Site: brandenburg
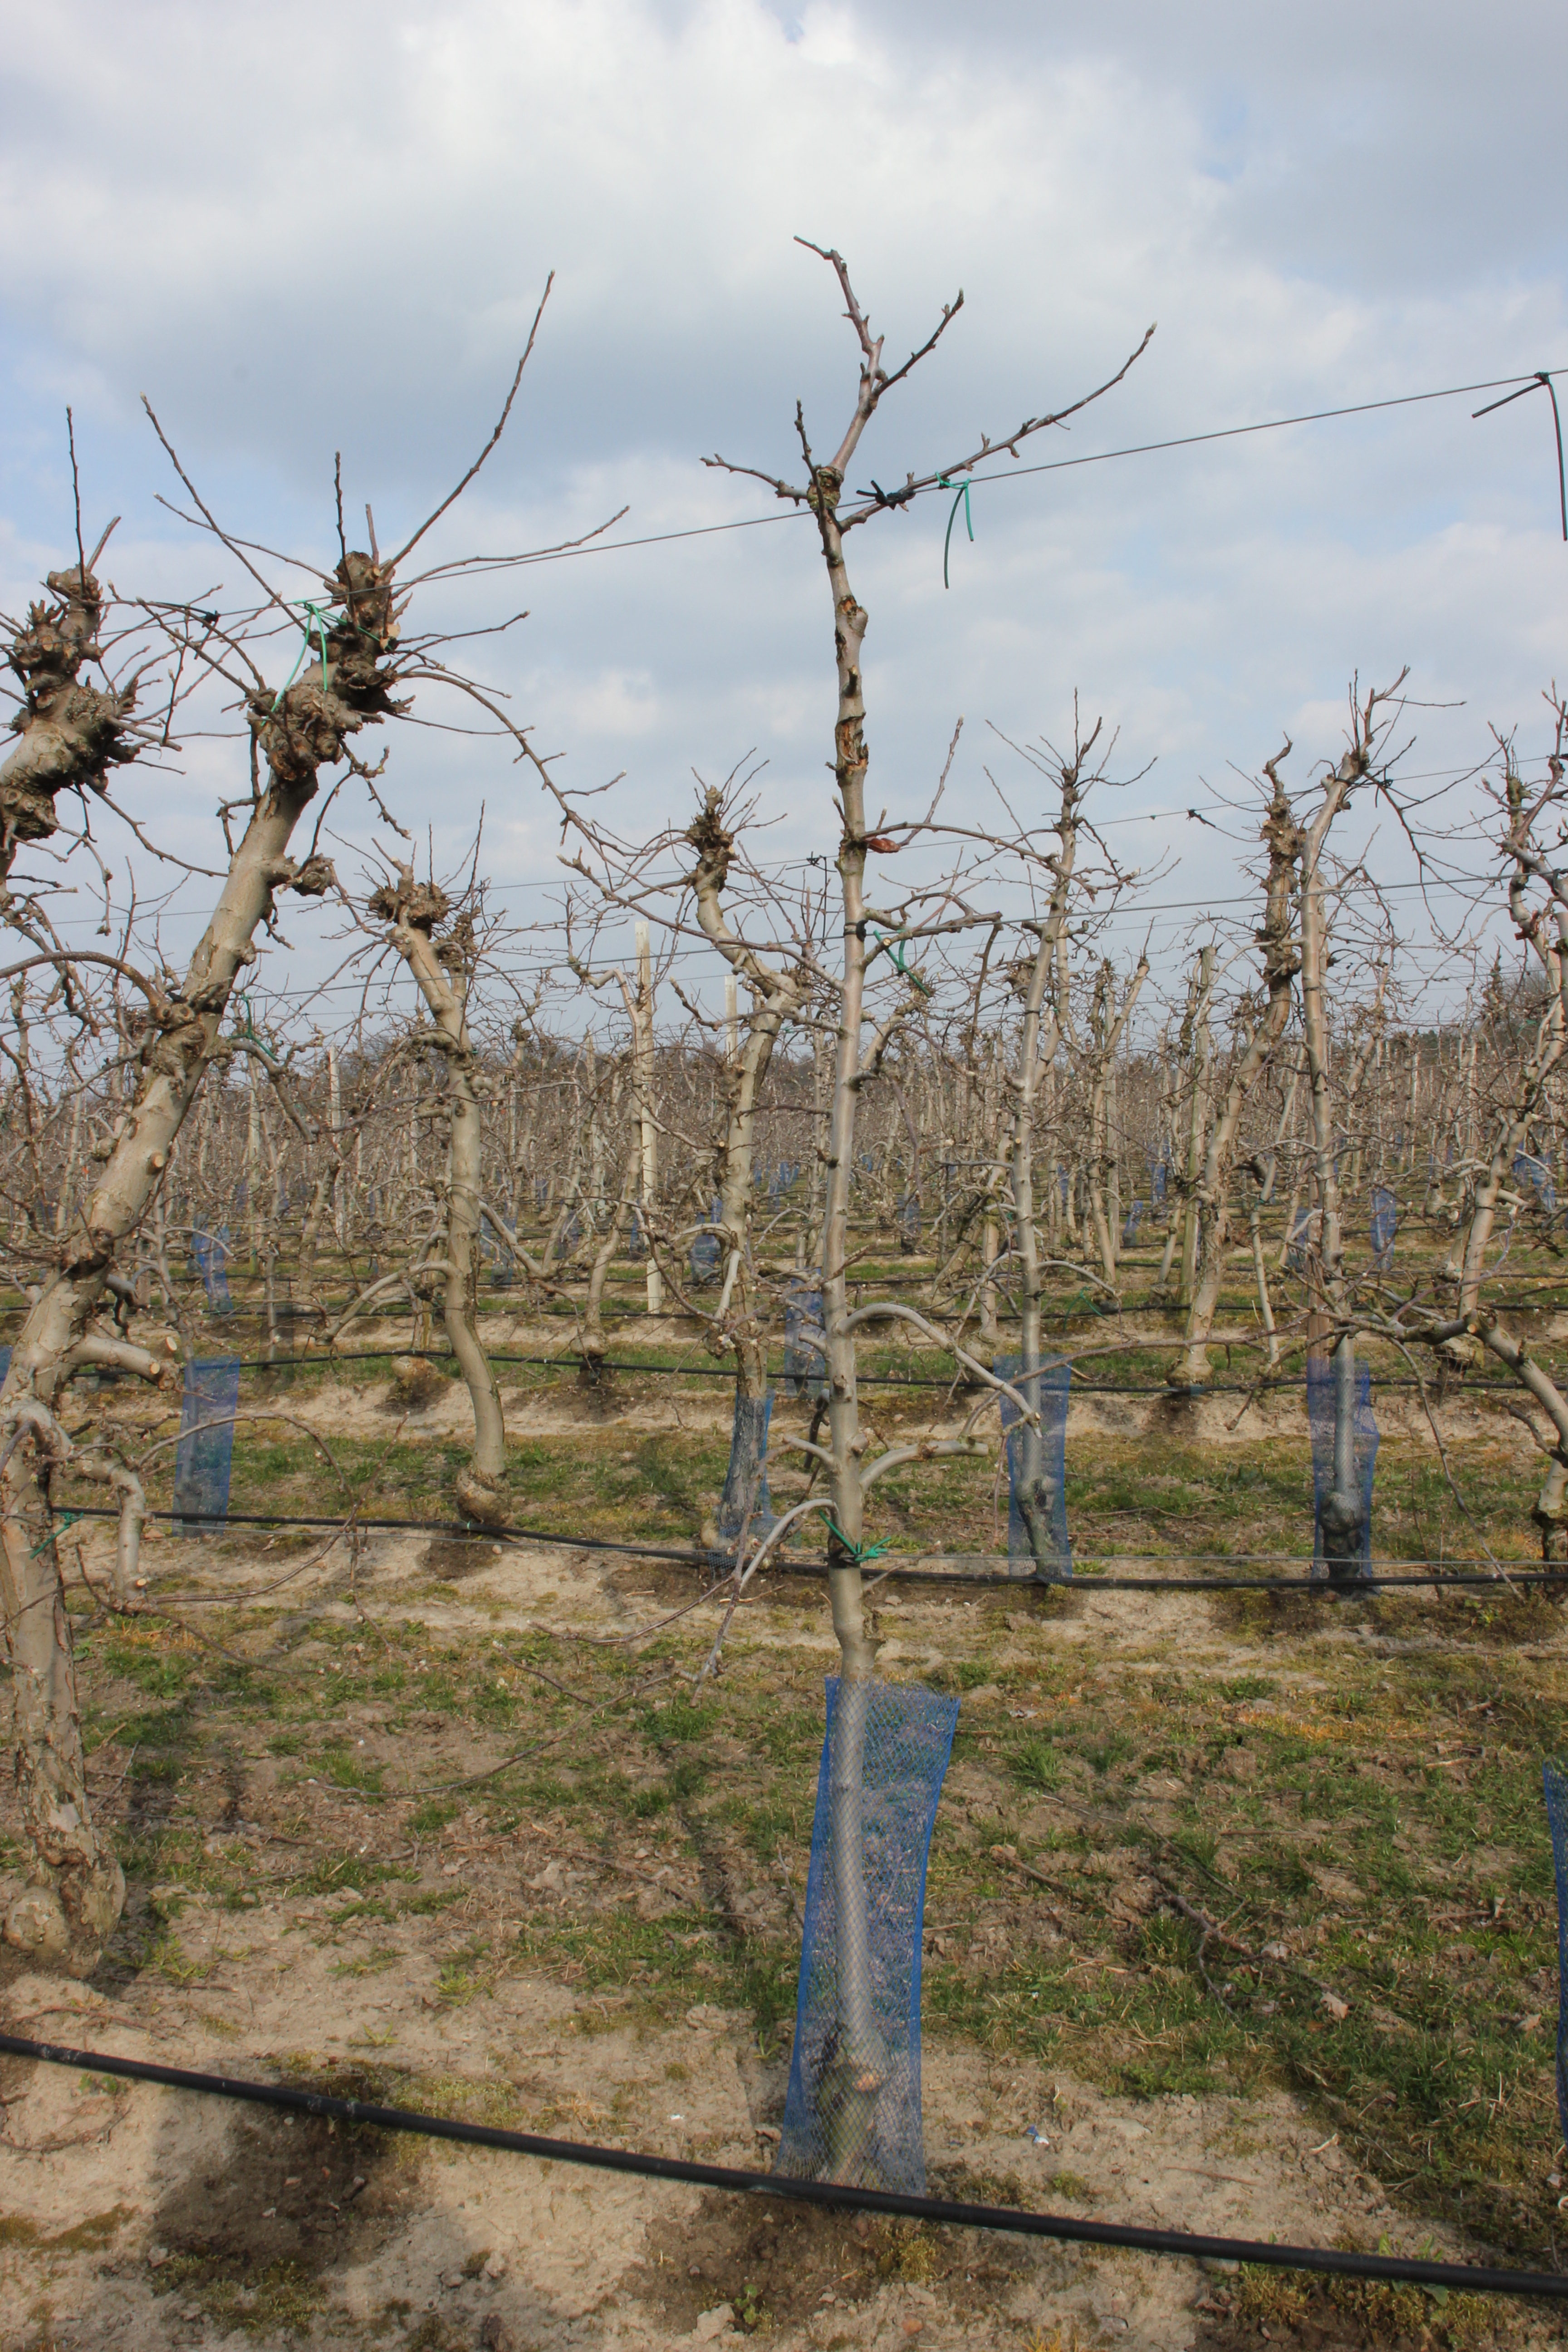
Growth stage (BBCH 03): Bud development